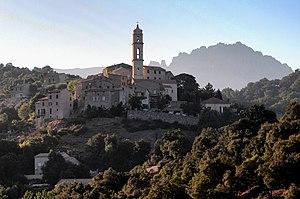
Soveria est une commune française située dans la circonscription départementale de la Haute-Corse et le territoire de la collectivité de Corse. Le village appartient à la piève de Talcini.